François Houtart

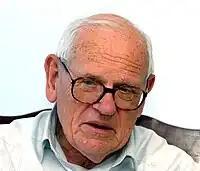

Houtart studied philosophy and theology at the seminary of Mechelen (Belgium) and became a priest in 1949. He earned a master's degree in political and social sciences at the Catholic University of Leuven (Belgium). He earned a degree at the International Superior Institute of Urbanism (Brussels, Belgium). He earned a PhD in sociology from the Catholic University of Louvain and served as professor there from 1958 till 1990.